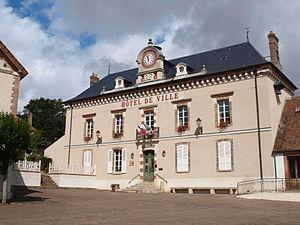
Sergines (Yonne, France)
Sergines est une commune française située dans le département de l'Yonne en région Bourgogne-Franche-Comté.